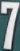
Number: 7